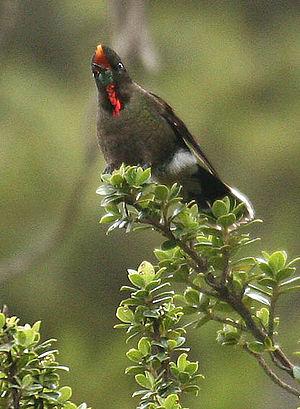
Chalcostigma est un genre d'oiseaux-mouches de la sous-famille des Trochilinae.
La Métallure arc-en-ciel est une espèce de colibris présents en Colombie, Équateur et Pérou.